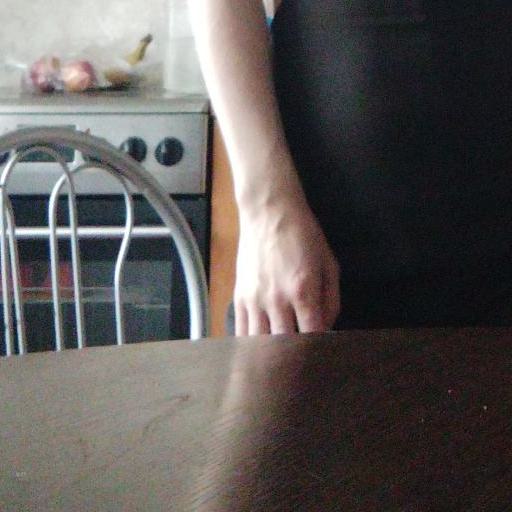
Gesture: no_gesture